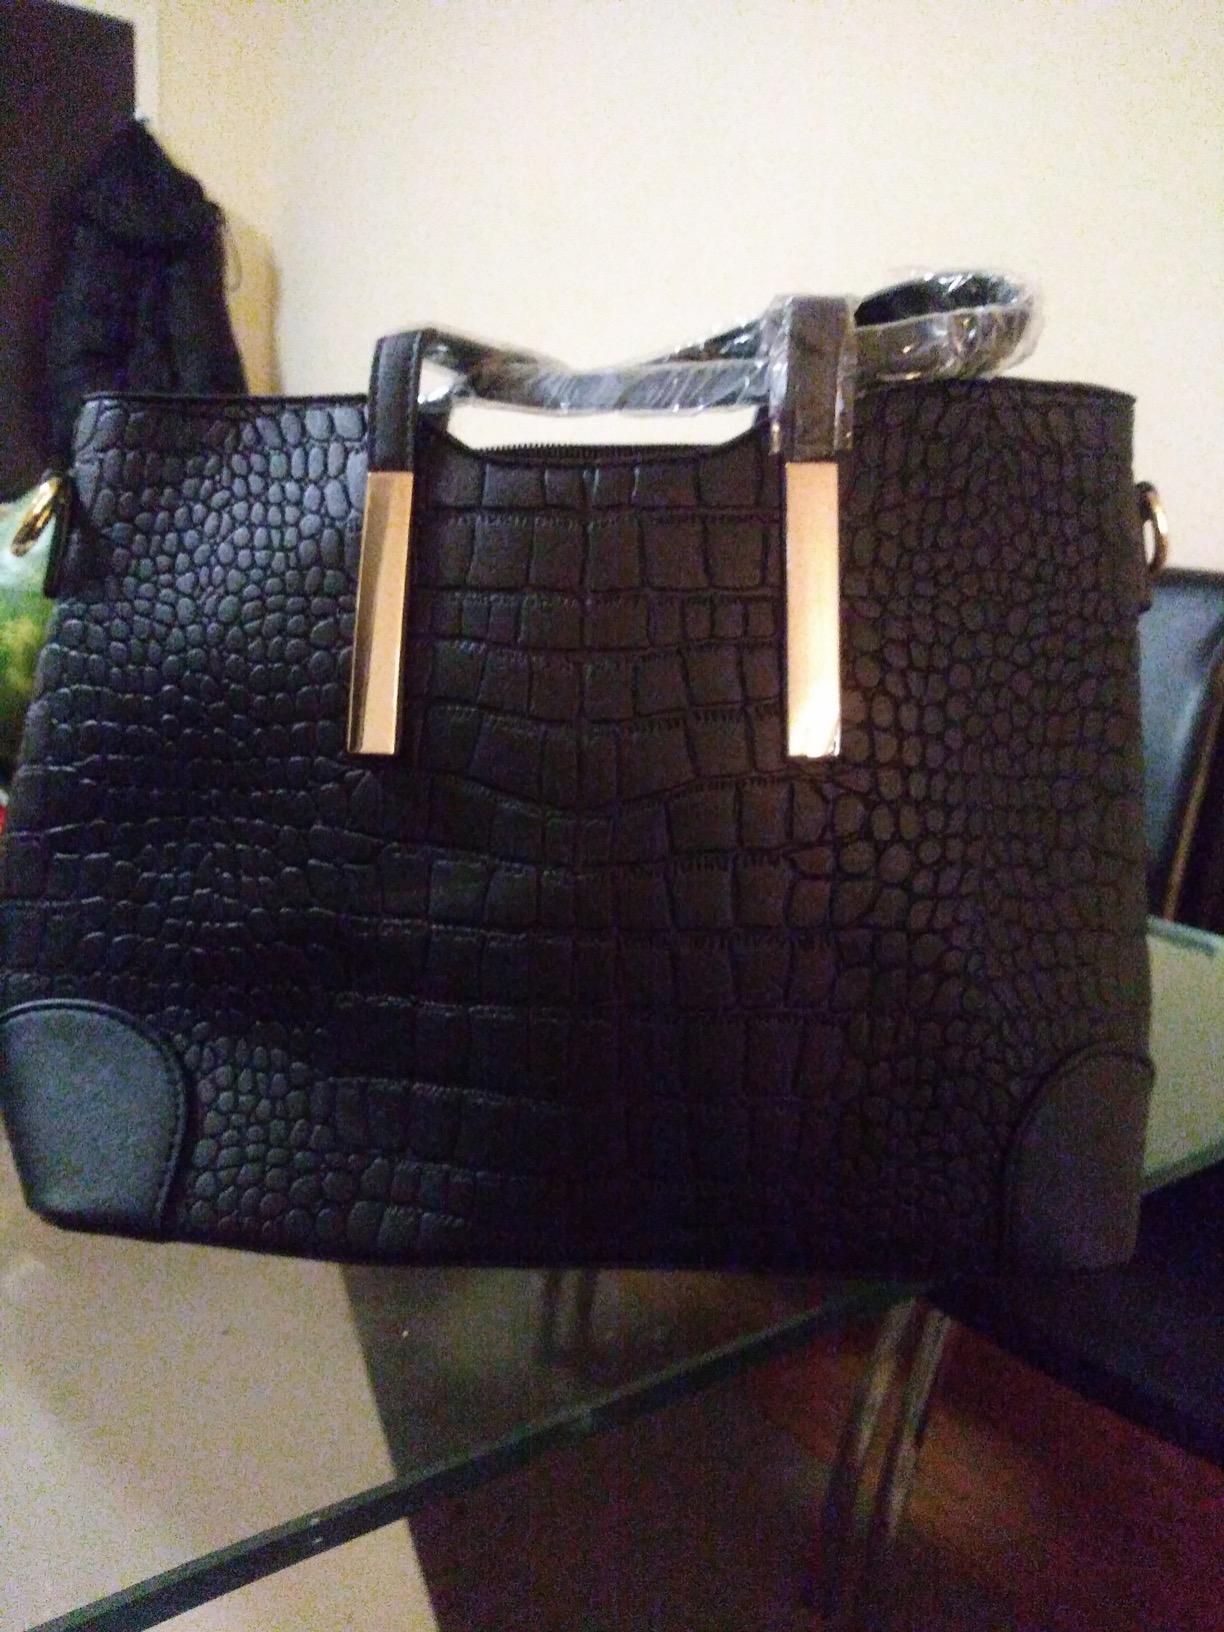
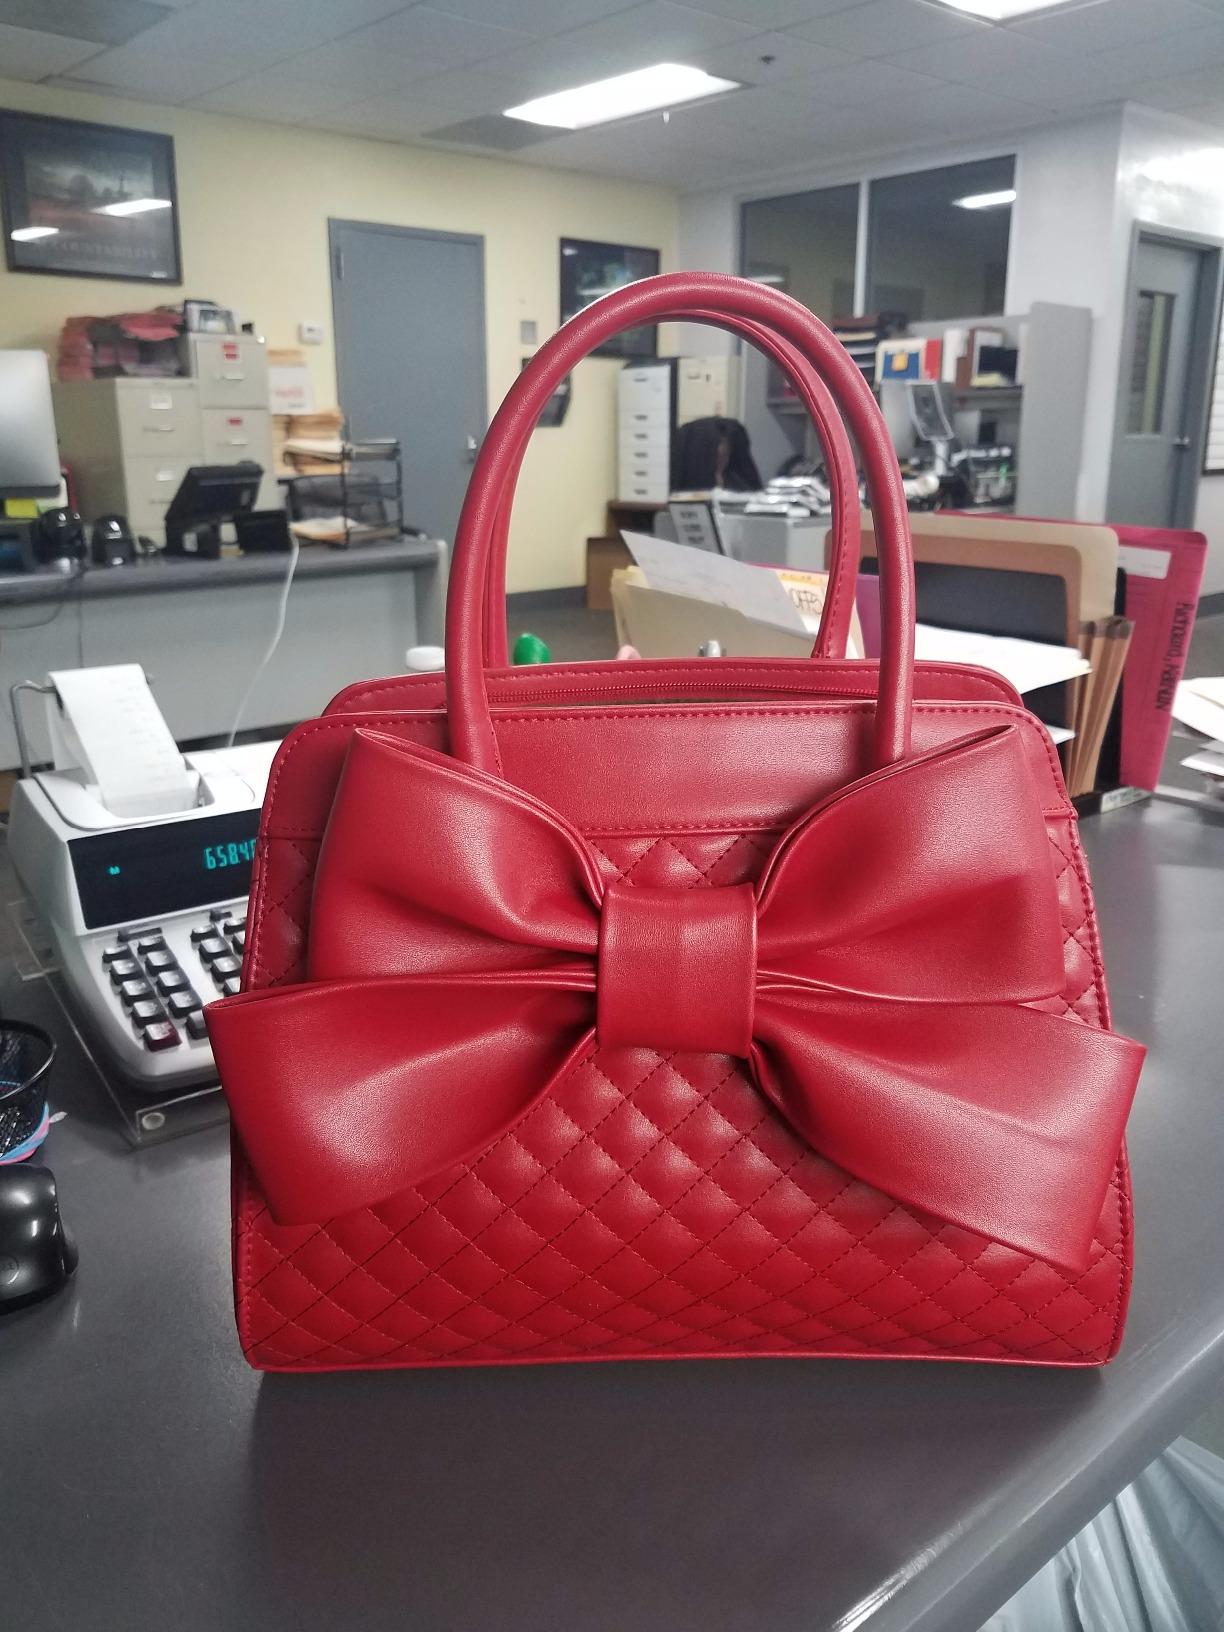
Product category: accessories_handbag
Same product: no